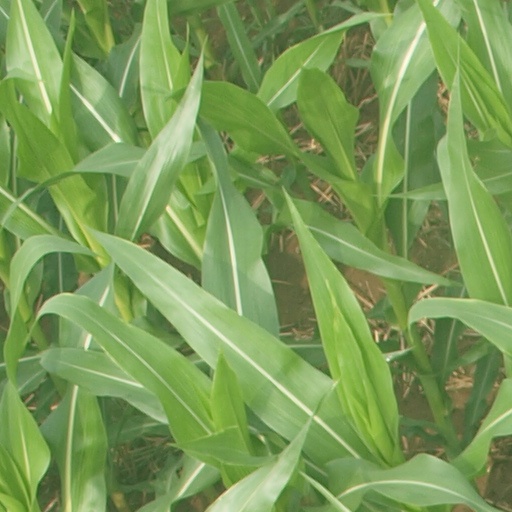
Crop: maize; corn